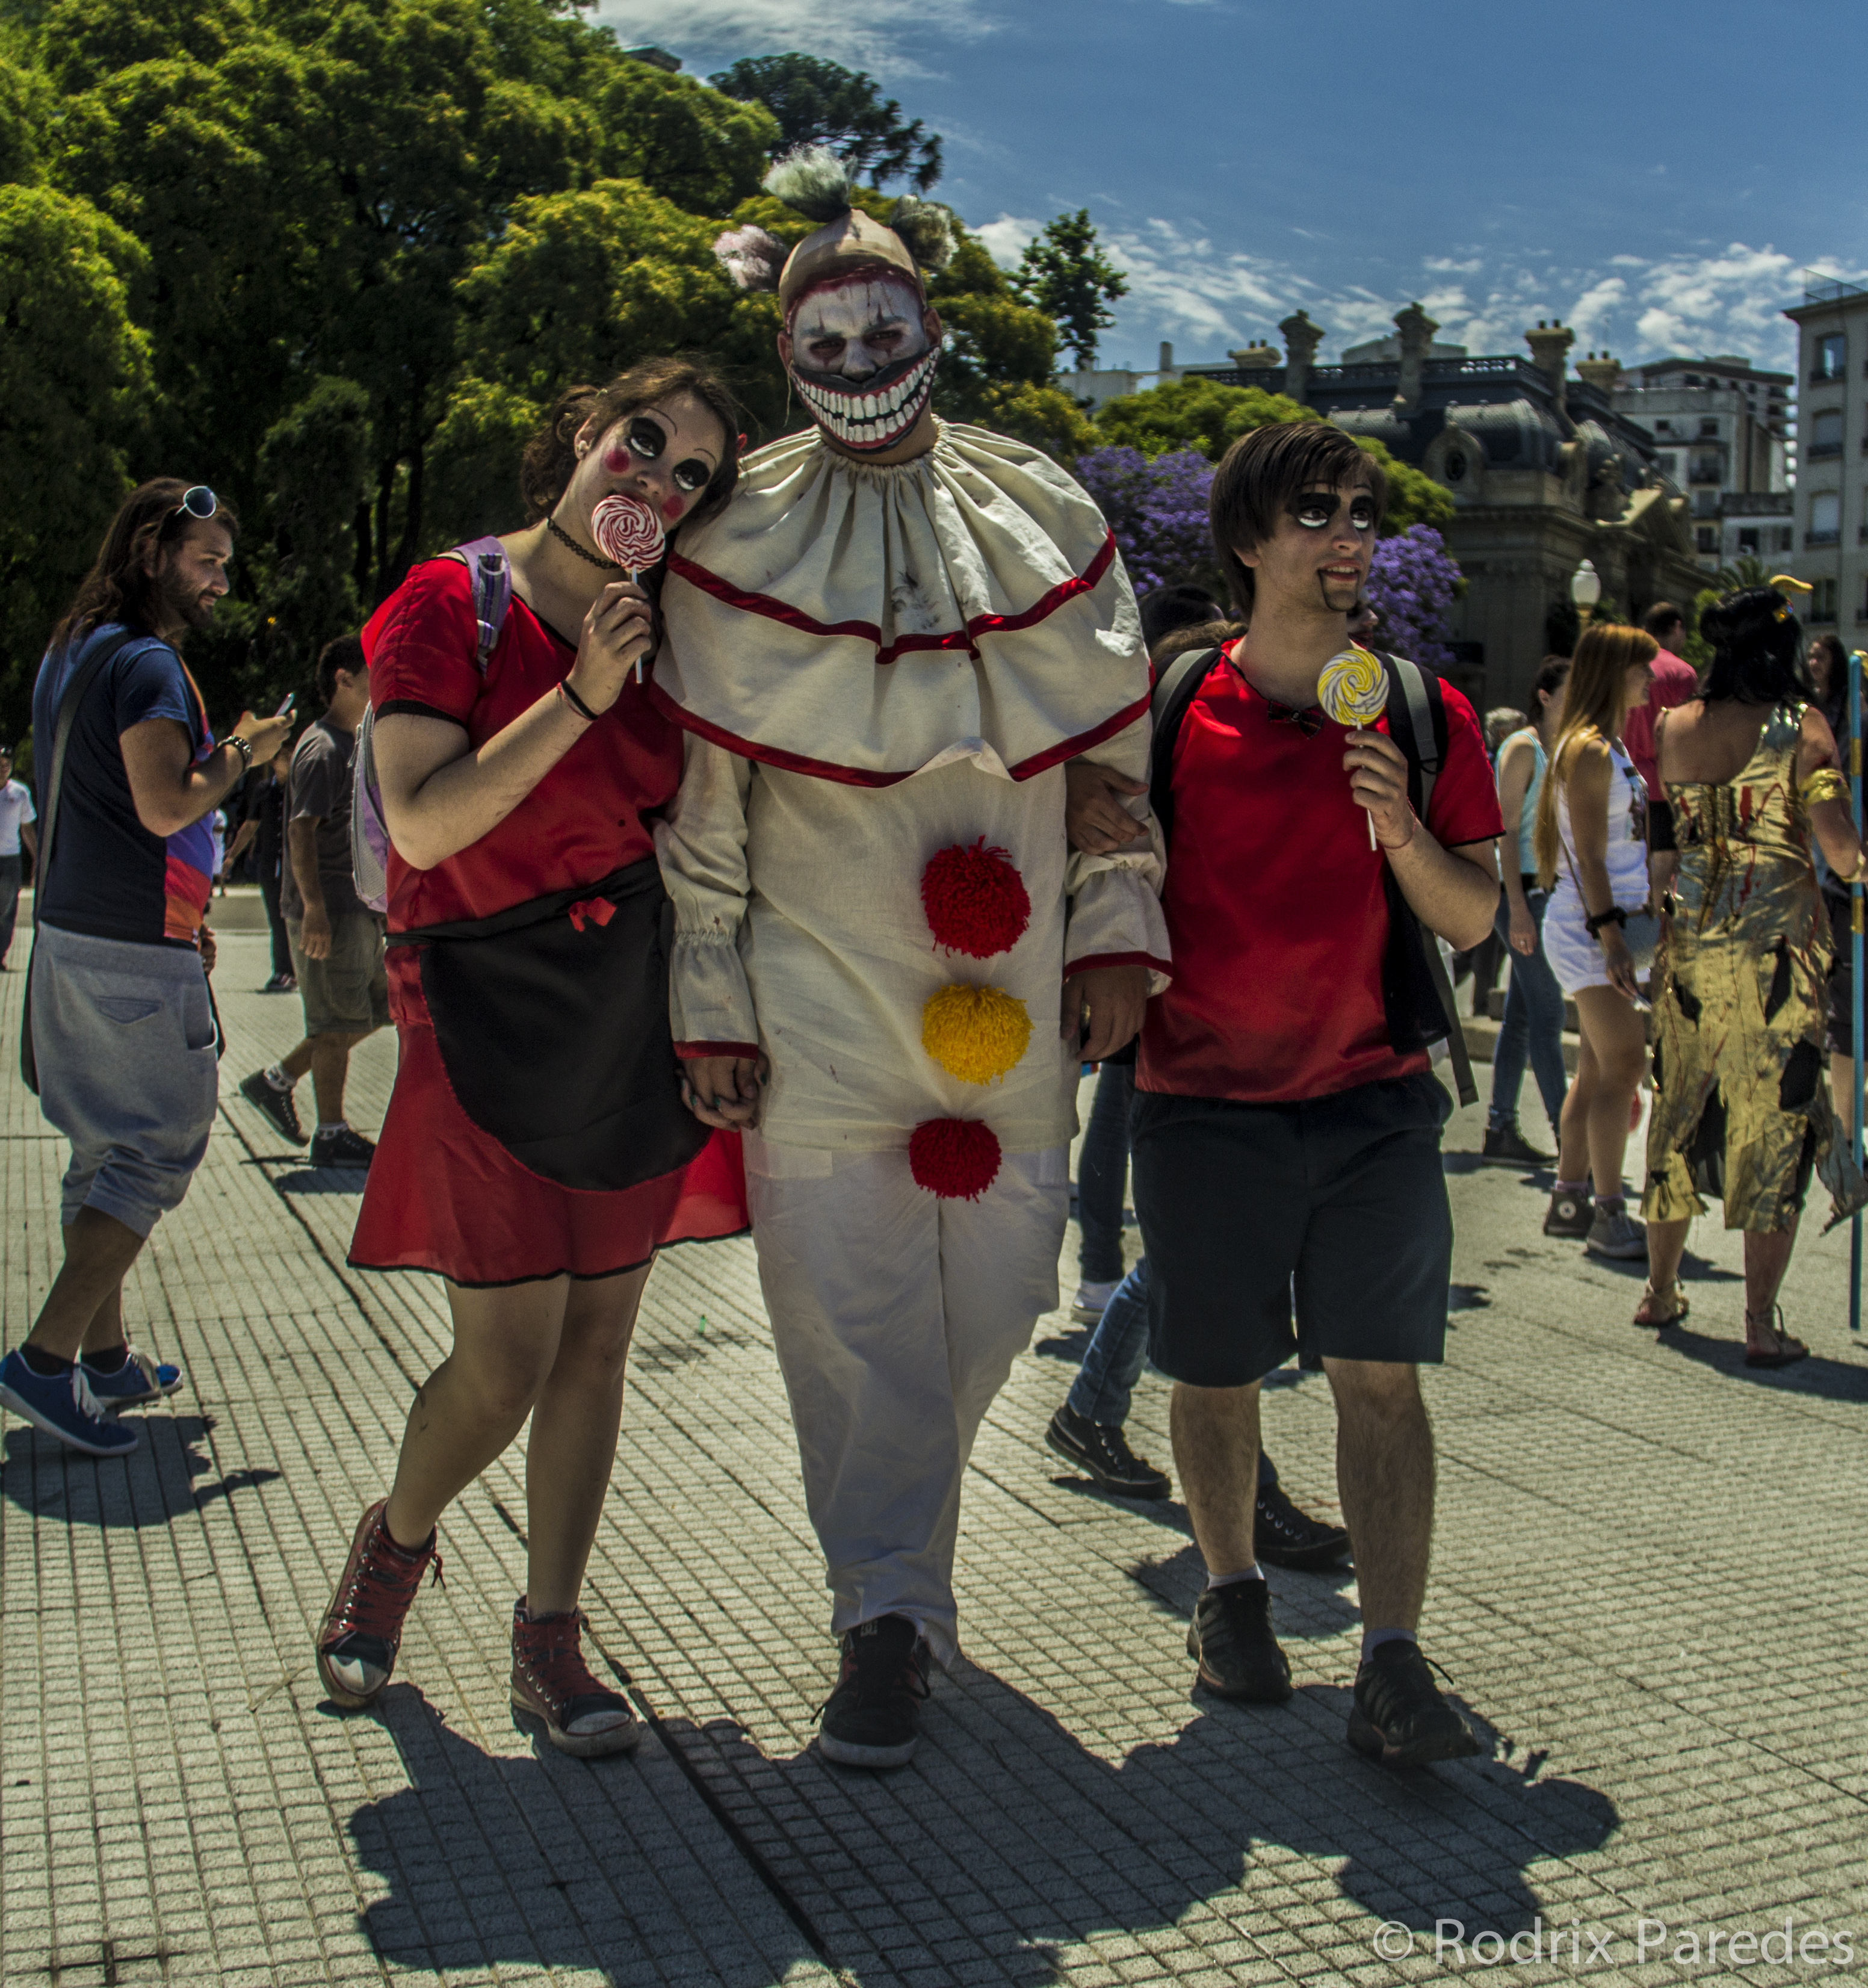
people, crowd, photo, carnival, clothing, tourism, festival, zombie, temple, foto, argentina, costume, rodrigoparedes, buenosaires, ar, 160378, www160378com, info160378com, zombiewalkbuenosaires, canon60d, zombiewalk2014